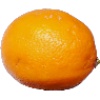
Label: Lemon Meyer 1